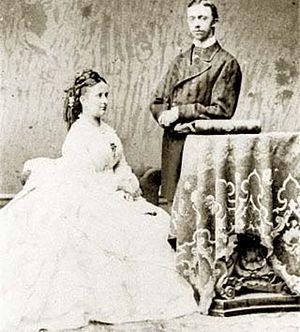
Robert Iᵉʳ, né le 9 juillet 1848 à Florence et mort le 16 novembre 1907 à Viareggio, est le dernier souverain des duchés de Parme et de Plaisance de 1854 à 1859.